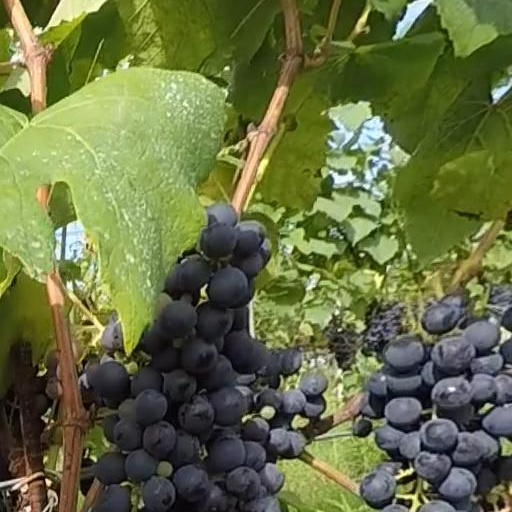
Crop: grape